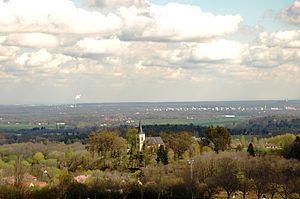
Kostelec u Heřmanova Městce est une commune du district de Chrudim, dans la région de Pardubice, en République tchèque. Sa population s'élevait à 356 habitants en 2017.